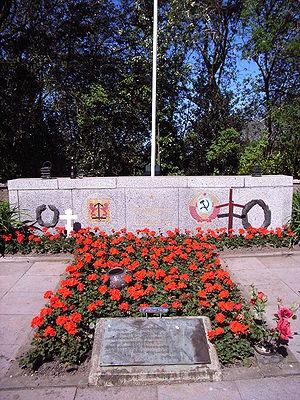
L’insurrection géorgienne du Texel du 5 avril 1945 au 20 mai 1945 est une insurrection organisée par des soldats géorgiens de la légion géorgienne sur l’île néerlandaise du Texel, alors occupée par les Allemands durant la Seconde Guerre mondiale. On qualifie parfois l’île, pour cette raison, de « dernier champ de bataille européen ».